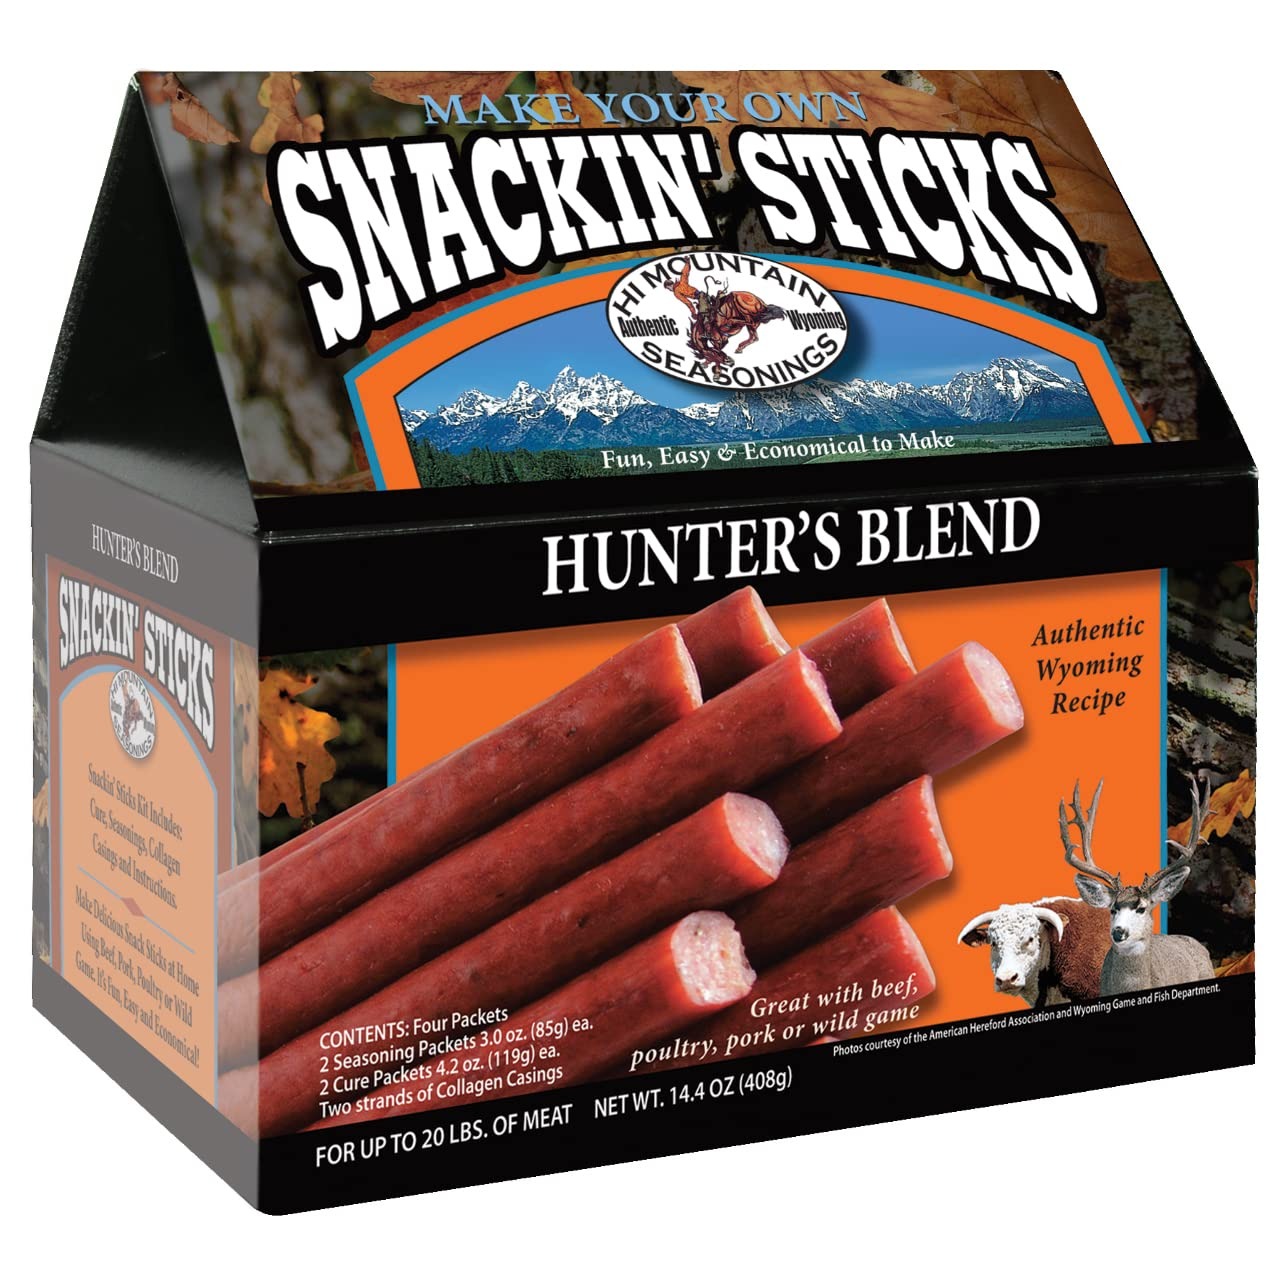
Item Name: Hi Mountain Seasonings ǀ Snack Stick Seasoning Kit ǀ HUNTERS BLEND ǀ Includes Seasoning, Cure, Casings, & Directions ǀ Seasons up to 20 lbs of Meat ǀ Beef, Pork, Venison, Deer, & Wild Game
Bullet Point 1: FLAVOR NOTES – Hi Mountain Hunter's Blend Snackin' Stick Kit is a special combination of seasonings that feature garlic, pepper, a hint of hickory and finishing with some heat.
Bullet Point 2: DELICIOUS -- Hi Mountain Snack Stick Seasonings are carefully crafted to produce the perfect flavors for beef, wild game (venison, deer, elk, caribou), poultry, and fish. They will transform even the most ordinary meat into scrumptious treats!
Bullet Point 3: KIT INCLUDES -- The snack kit provides all the essential spices you need to make homemade meat sticks in your oven, smoker, or dehydrator. Kit includes two 3.0 oz. seasoning packets; two 4.2 oz. cure packets, four strands of 21 mm mahogany collagen casings.
Bullet Point 4: EASY TO MAKE AT HOME -- Simply follow the detailed instructions included with the kit.
Bullet Point 5: QUANTITY – Each kit seasons up to 20 lbs. of ground meat.
Product Description: Hi Mountain Snackin’ Sticks Kits are the easy way to make your own homemade meat sticks. You can make Snackin’ Sticks with beef, pork, poultry and wild game. Each kit includes seasoning, cure, casings and easy-to-follow directions. Ingredients: Salt, pepper, garlic powder, hickory powder with maltodextrin, spice extractives, spices (includes cayenne, chipotle, jalapeno and habanero peppers and black pepper), sugar, natural flavors and natural smoke flavor. Not more than 2% soybean oil and silicon dioxide to prevent caking. Contains wheat. Cure: Salt, sugar, sodium nitrite (.85%), caramel color.
Value: 14.4
Unit: Ounce

Price: 3.48